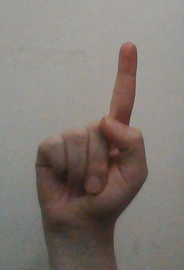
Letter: bb